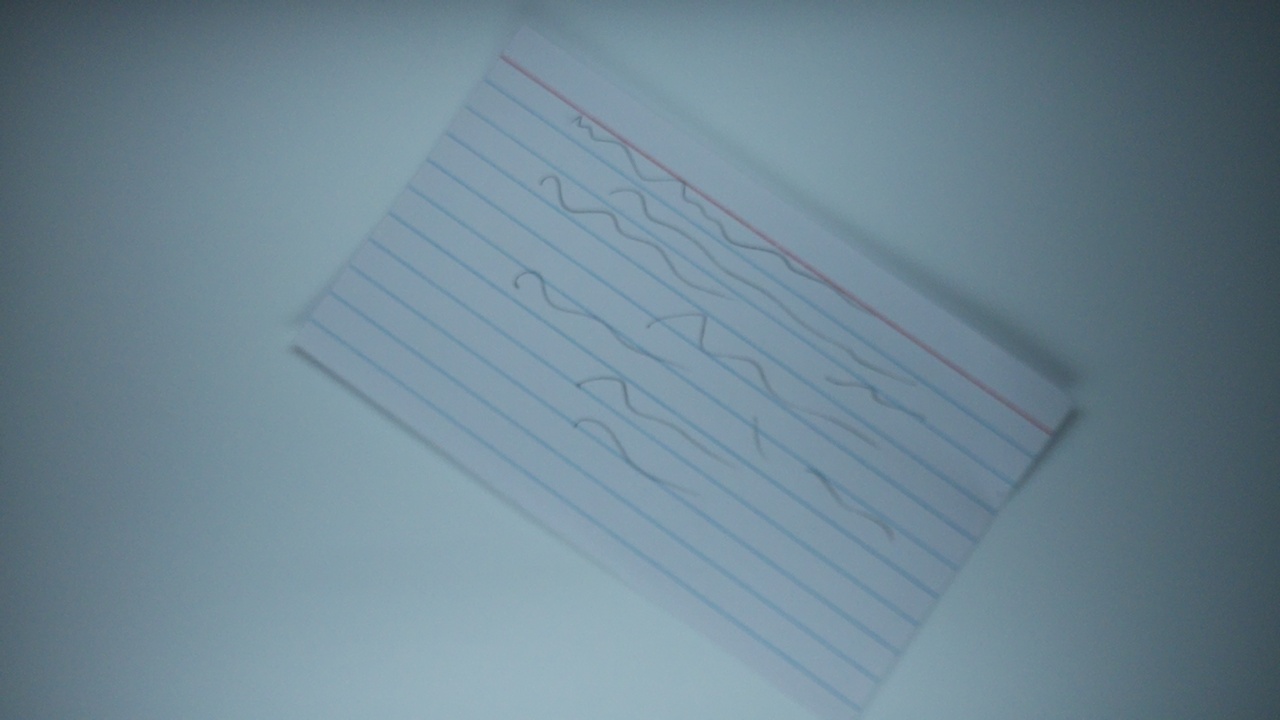
Label: recycle